Marie Elisabeth of Brunswick-Wolfenbüttel

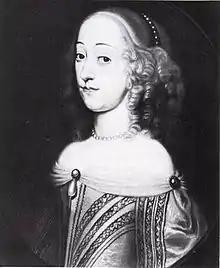

Marie Elisabeth of Brunswick-Wolfenbüttel (7 January 1638 - 15 February 1687), was a German noblewoman of the House of Welf and by her two marriages Duchess of Saxe-Eisenach and Saxe-Coburg.